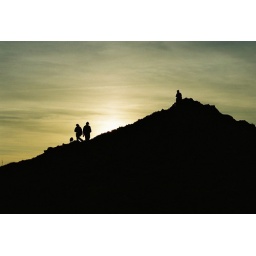
November 2006 in St Brides on the Pembrokeshire coast in Wales.  White Sands beach near St David's